Longman

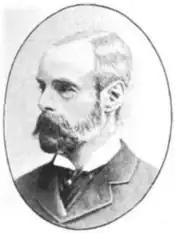
Thomas Norton Longman (1849–1930)

The two brothers were well known for their literary talent. Thomas Longman edited a beautifully illustrated edition of the New Testament, and William Longman was the author of several important books, among them a "History of the Three Cathedrals dedicated to St Paul" (1869) and a work on the "History of the Life and Times of Edward III" (1873). In 1863, the firm took over the business of John William Parker, and with it "Fraser's Magazine", and the publication of the works of John Stuart Mill and James Anthony Froude; while in 1890 they incorporated with their own all the publications of the old firm of Rivington, established in 1711. The family control of the firm (later 'Longmans, Green & Co.') was continued by Thomas Norton Longman, son of Thomas Longman. In 1884 the firm employed John William Allen as an educationalist. Allen grew the firm's educational list, including textbooks he wrote himself. He later inherited the shares of W. E. Green and became a shareholder in 1918.